Sports in Mizoram

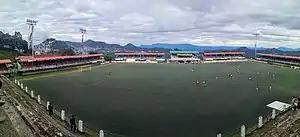
Lammual Stadium, a major football venue in Aizawl

The Mizoram Football Association (MFA), affiliated with the All India Football Federation, governs football in Mizoram. The state hosts the Mizoram Premier League (MPL), a competitive state league, and Aizawl FC, which competes in the I-League. Over 190 Mizo players have participated in the Indian Super League (ISL) in the last decade, showcasing the state’s football talent. Mizoram won the Santosh Trophy in 2014 and 2024, and the MFA introduced a Veteran League for players over 40 in 2024. Notable players include Lallianzuala Chhangte and Jeje Lalpekhlua.